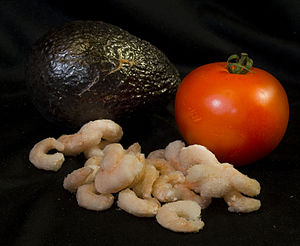
Stilleben / Stilens oprindelse / 1900-tallets stilleben
Det klassiske tema i et moderne snit
Moderne stillebens-foto af det traditionelle tema: Mad.
Stilleben fra nederlandsk: stilleven. På fransk nature morte, "død natur" er en foto- og malerteknisk stilart, der viser opsætninger af livløse genstande – oftest smukt dækkede borde eller blomster.